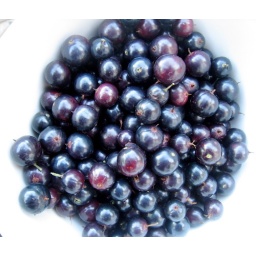
Looks like I did something weird to the photo, but they're just in a white bowl in my yard.